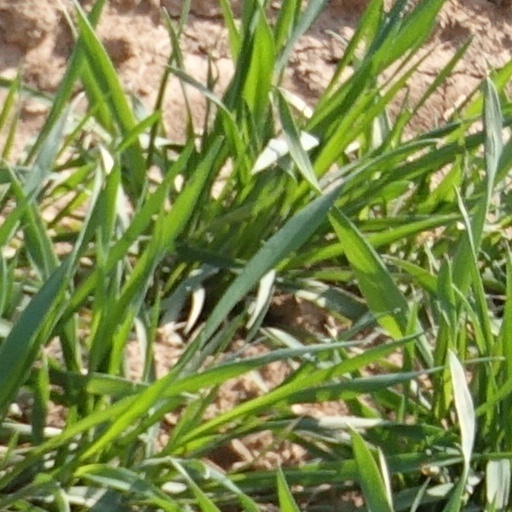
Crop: wheat